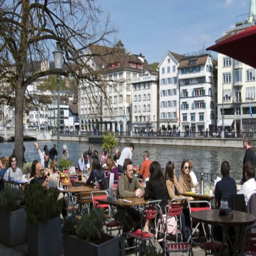
a city named greenest city in the world